Alfred Milner, 1st Viscount Milner

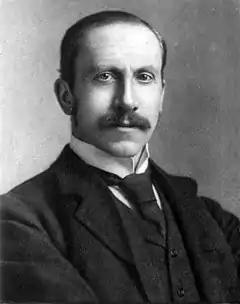
Milner

Alfred Milner, 1st Viscount Milner, (23 March 1854 – 13 May 1925) was a British statesman and colonial administrator who played a very important role in the formulation of British foreign and domestic policy between the mid-1890s and early 1920s. From December 1916 to November 1918, he was one of the most important members of Prime Minister David Lloyd George's War cabinet.